2nd Battalion, 24th Marines

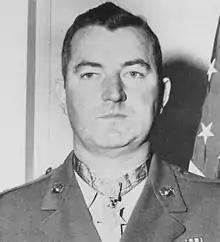
Capt.Joseph J. McCarthy of 2/24 G Co..

On 15 June 1944, the battalion landed on Saipan in the Marianas. Fifteen days after Saipan was secured, they assaulted the island of Tinian, securing that island in eight days. 2/24, received its first Presidential Unit Citation for the capture of Saipan and Tinian.